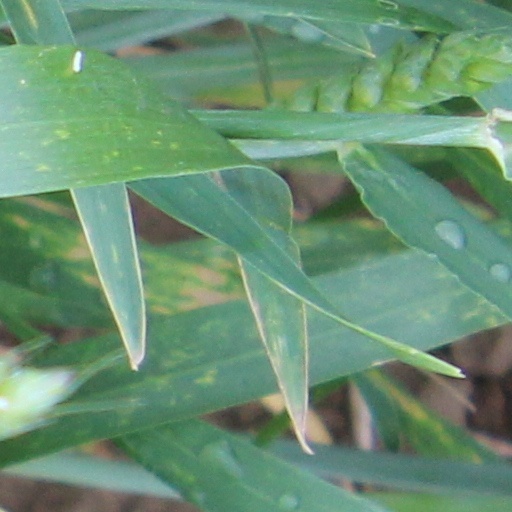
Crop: wheat